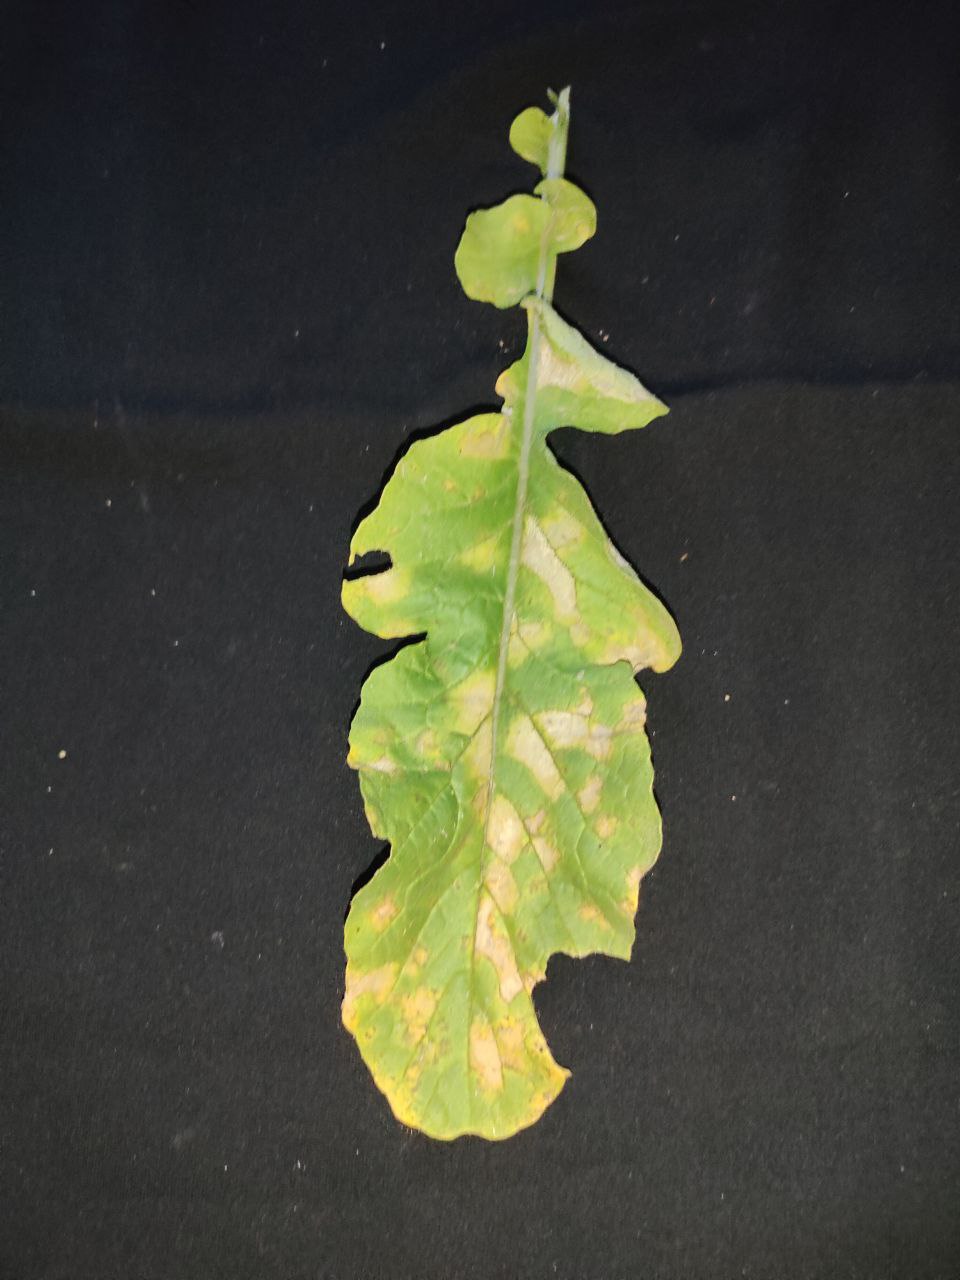
Label: Mosaic virus